Tree pose

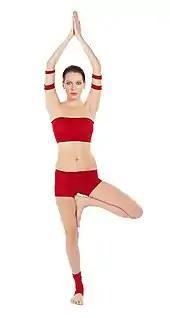
Vrikshasana or Tree pose

Tree pose or Vrikshasana is a balancing asana. It is one of the very few standing poses in medieval hatha yoga, and remains popular in modern yoga as exercise. The pose has been called iconic of modern yoga; it is often featured in yoga magazines, and practised in public displays such as for the International Day of Yoga.